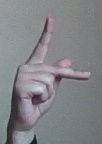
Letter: dha